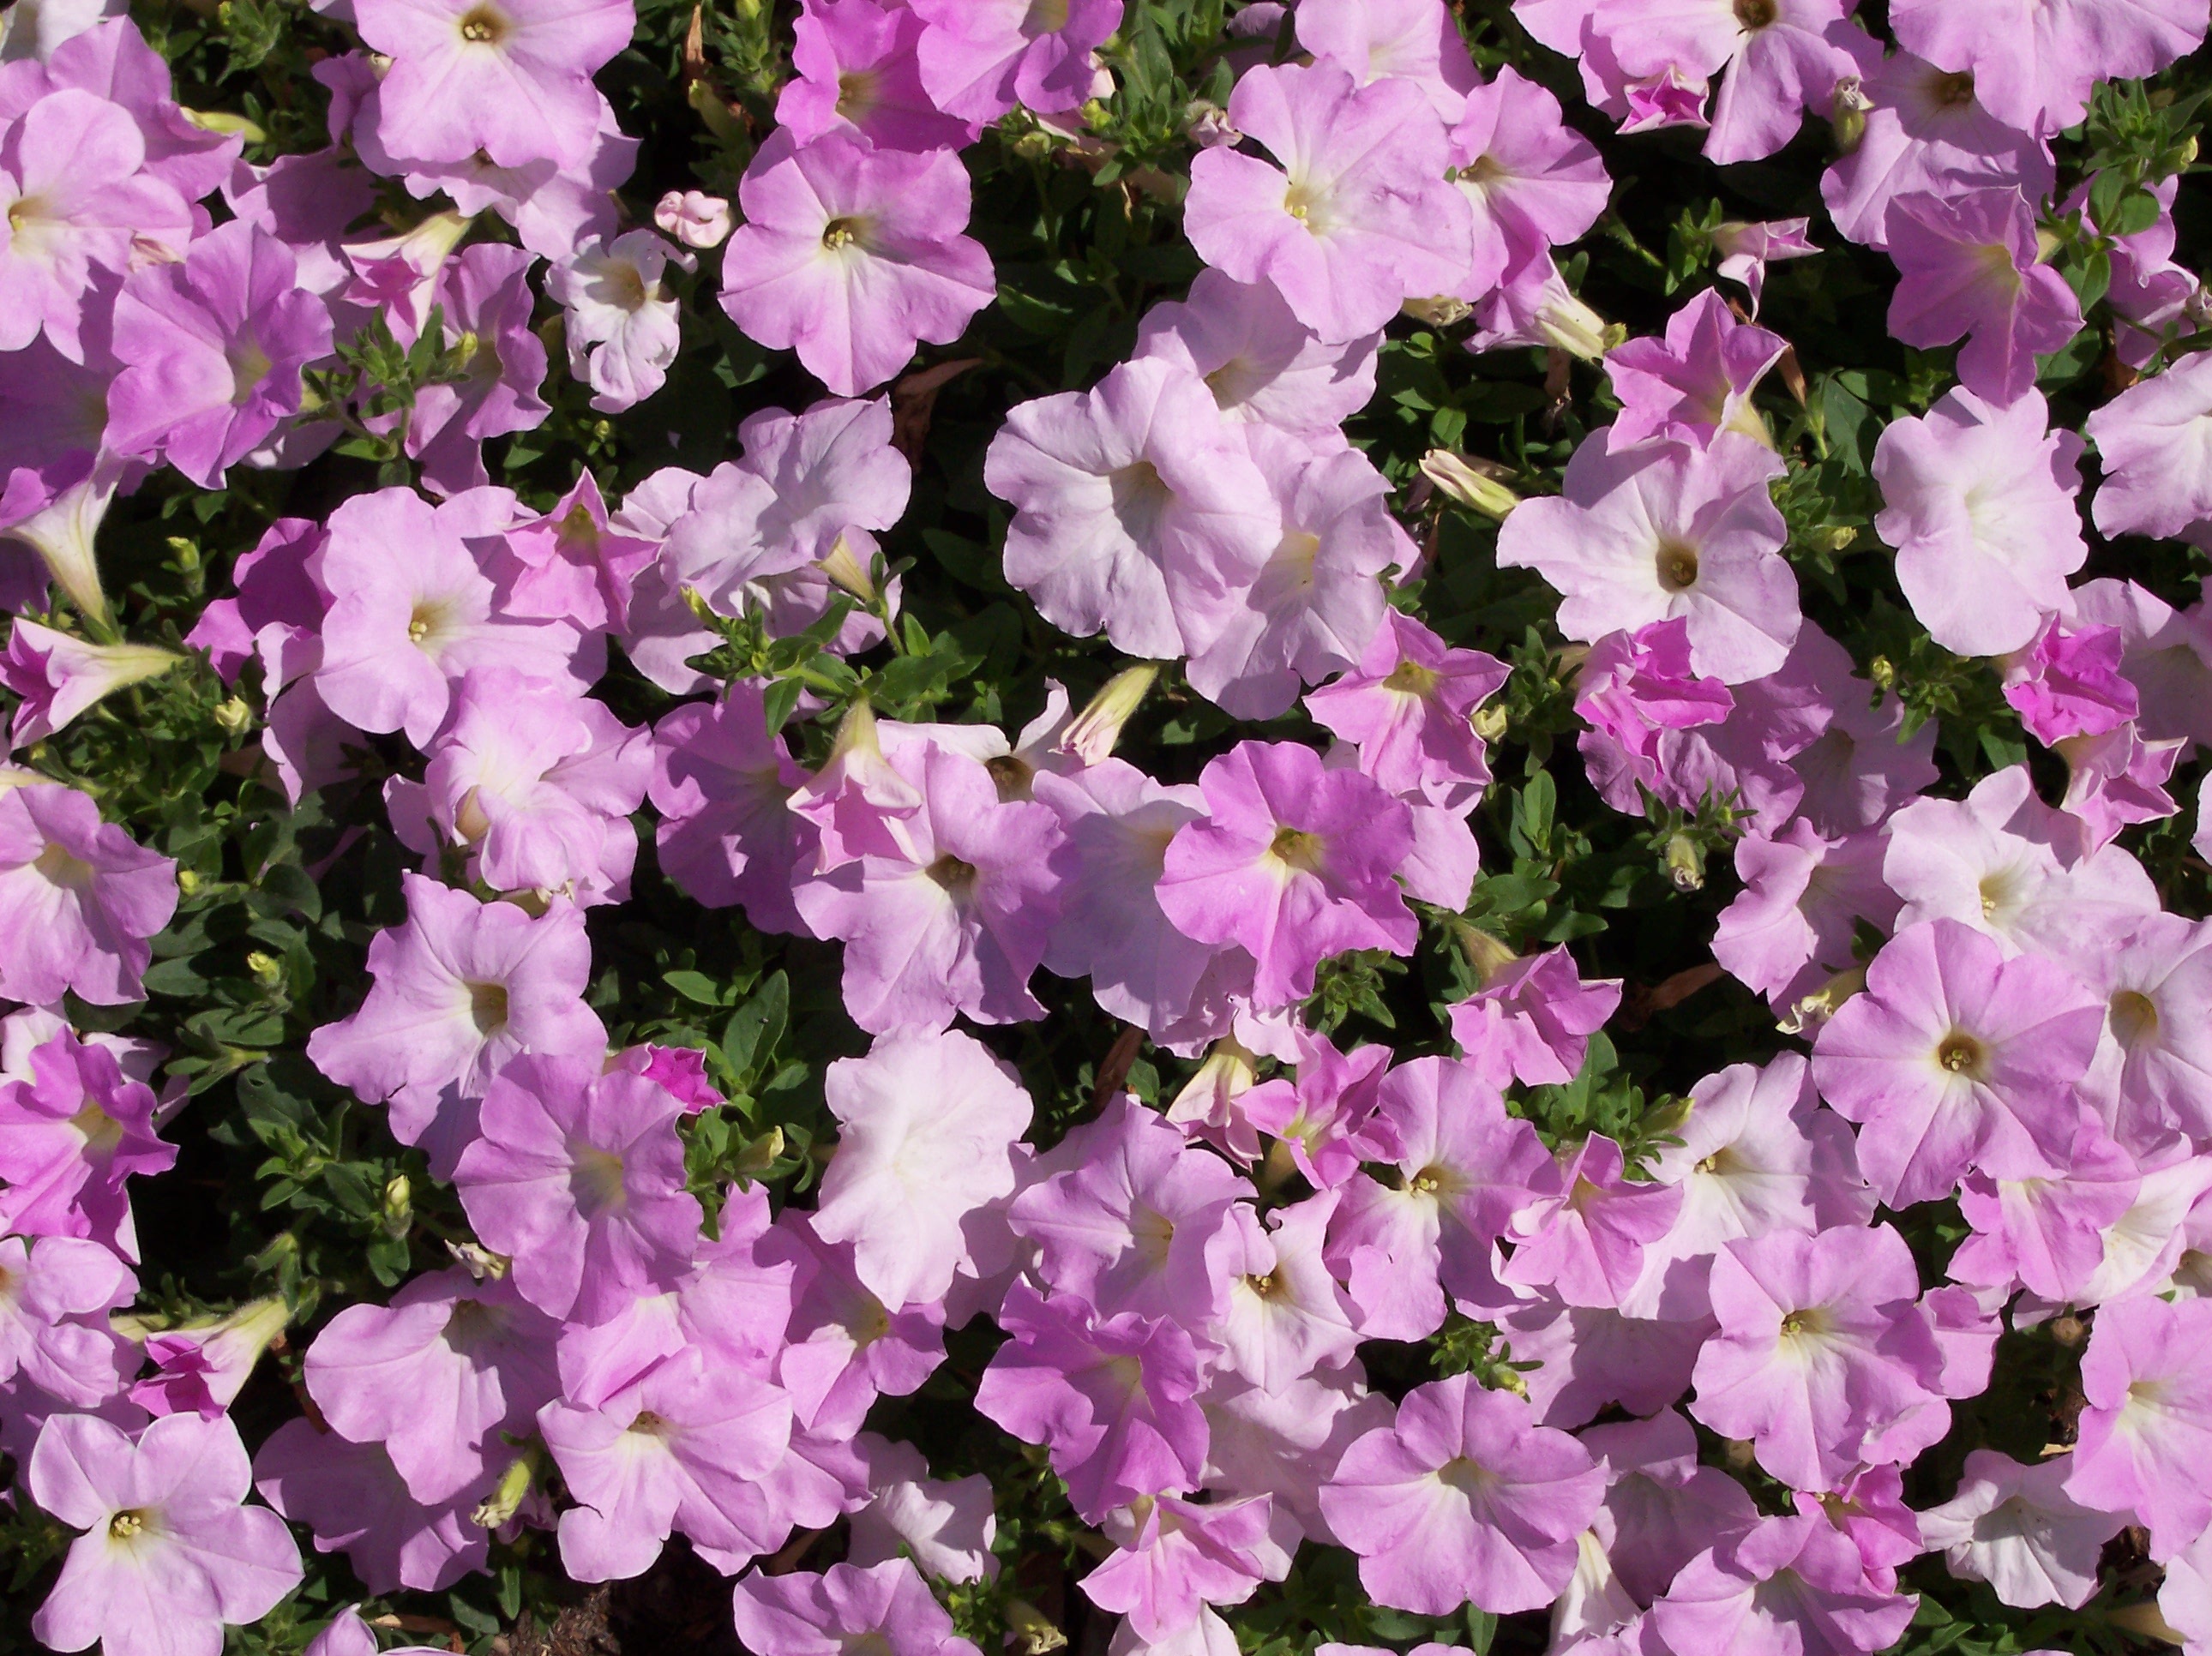
plant, flower, purple, flora, shrub, petunia, viola, flowering plant, bellflower family, aubretia, annual plant, land plant, violet family, breckland thyme